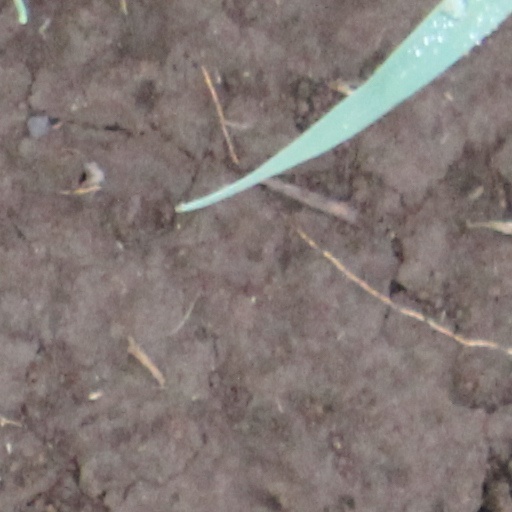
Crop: wheat